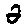
Label: 2